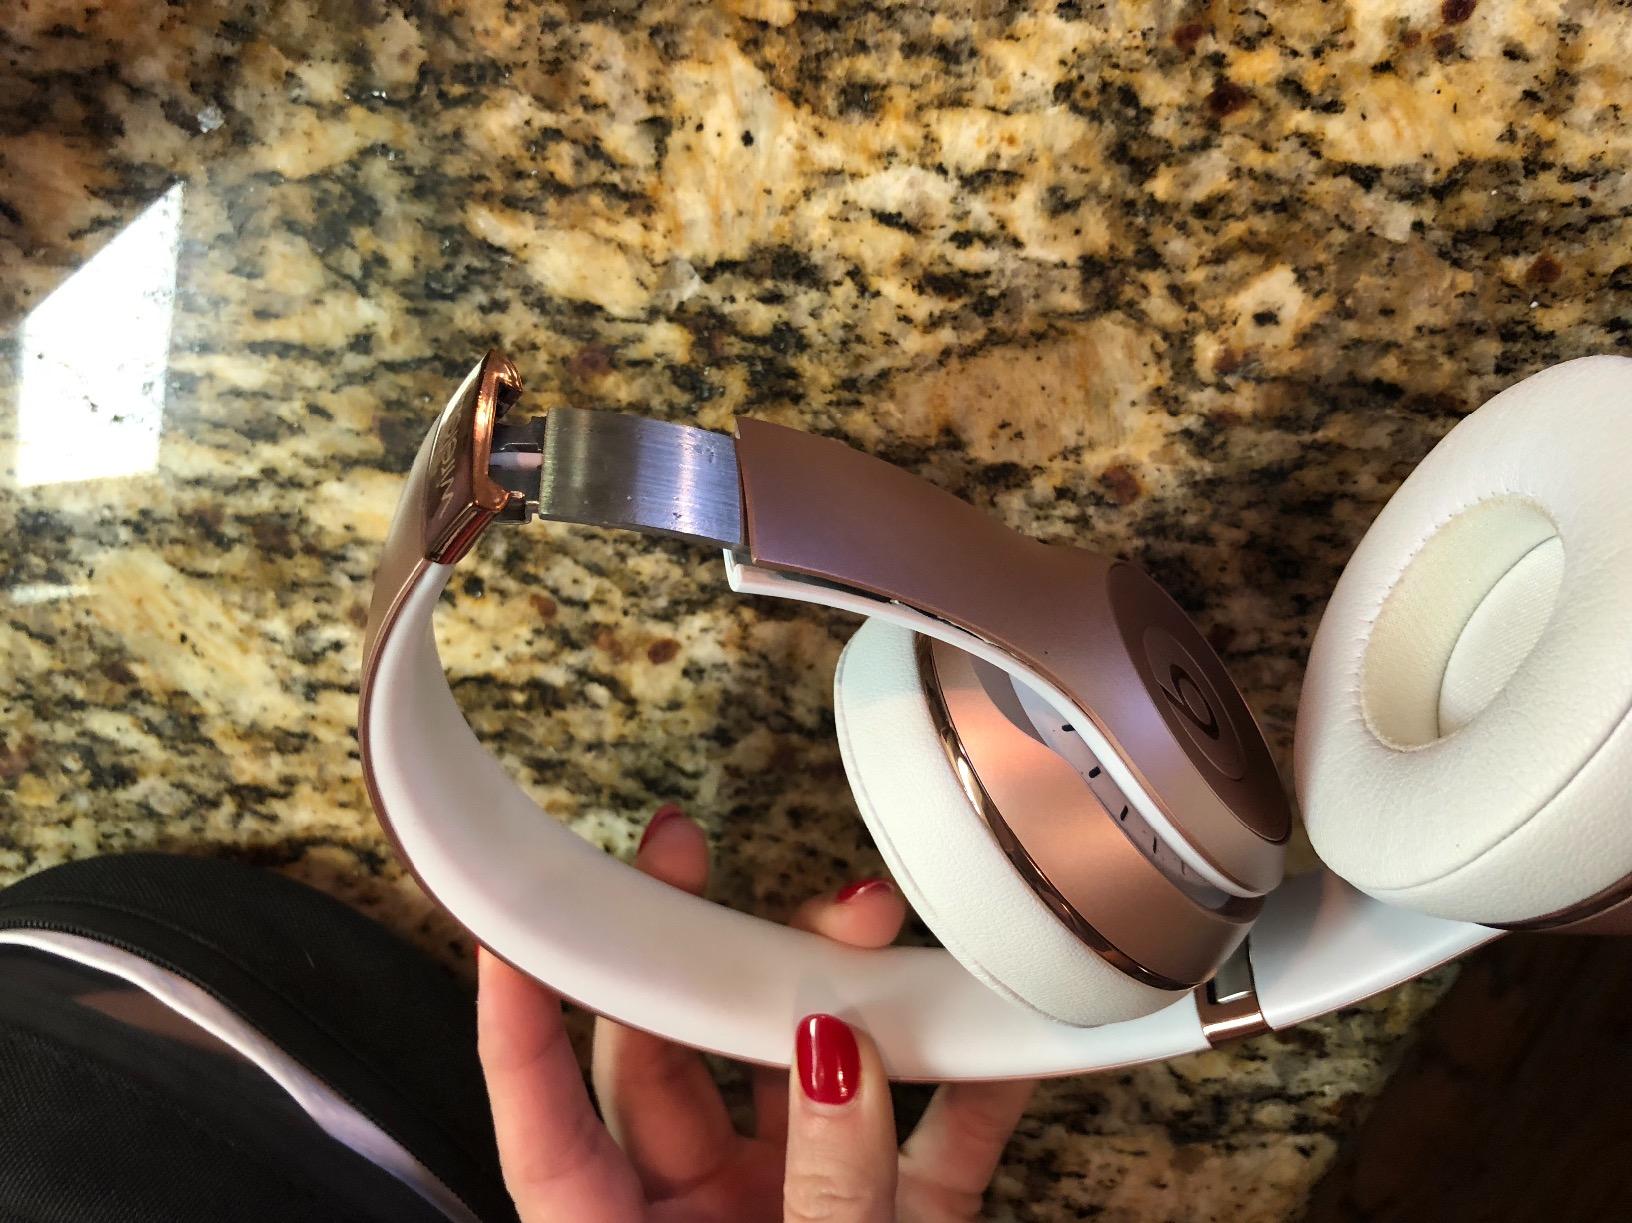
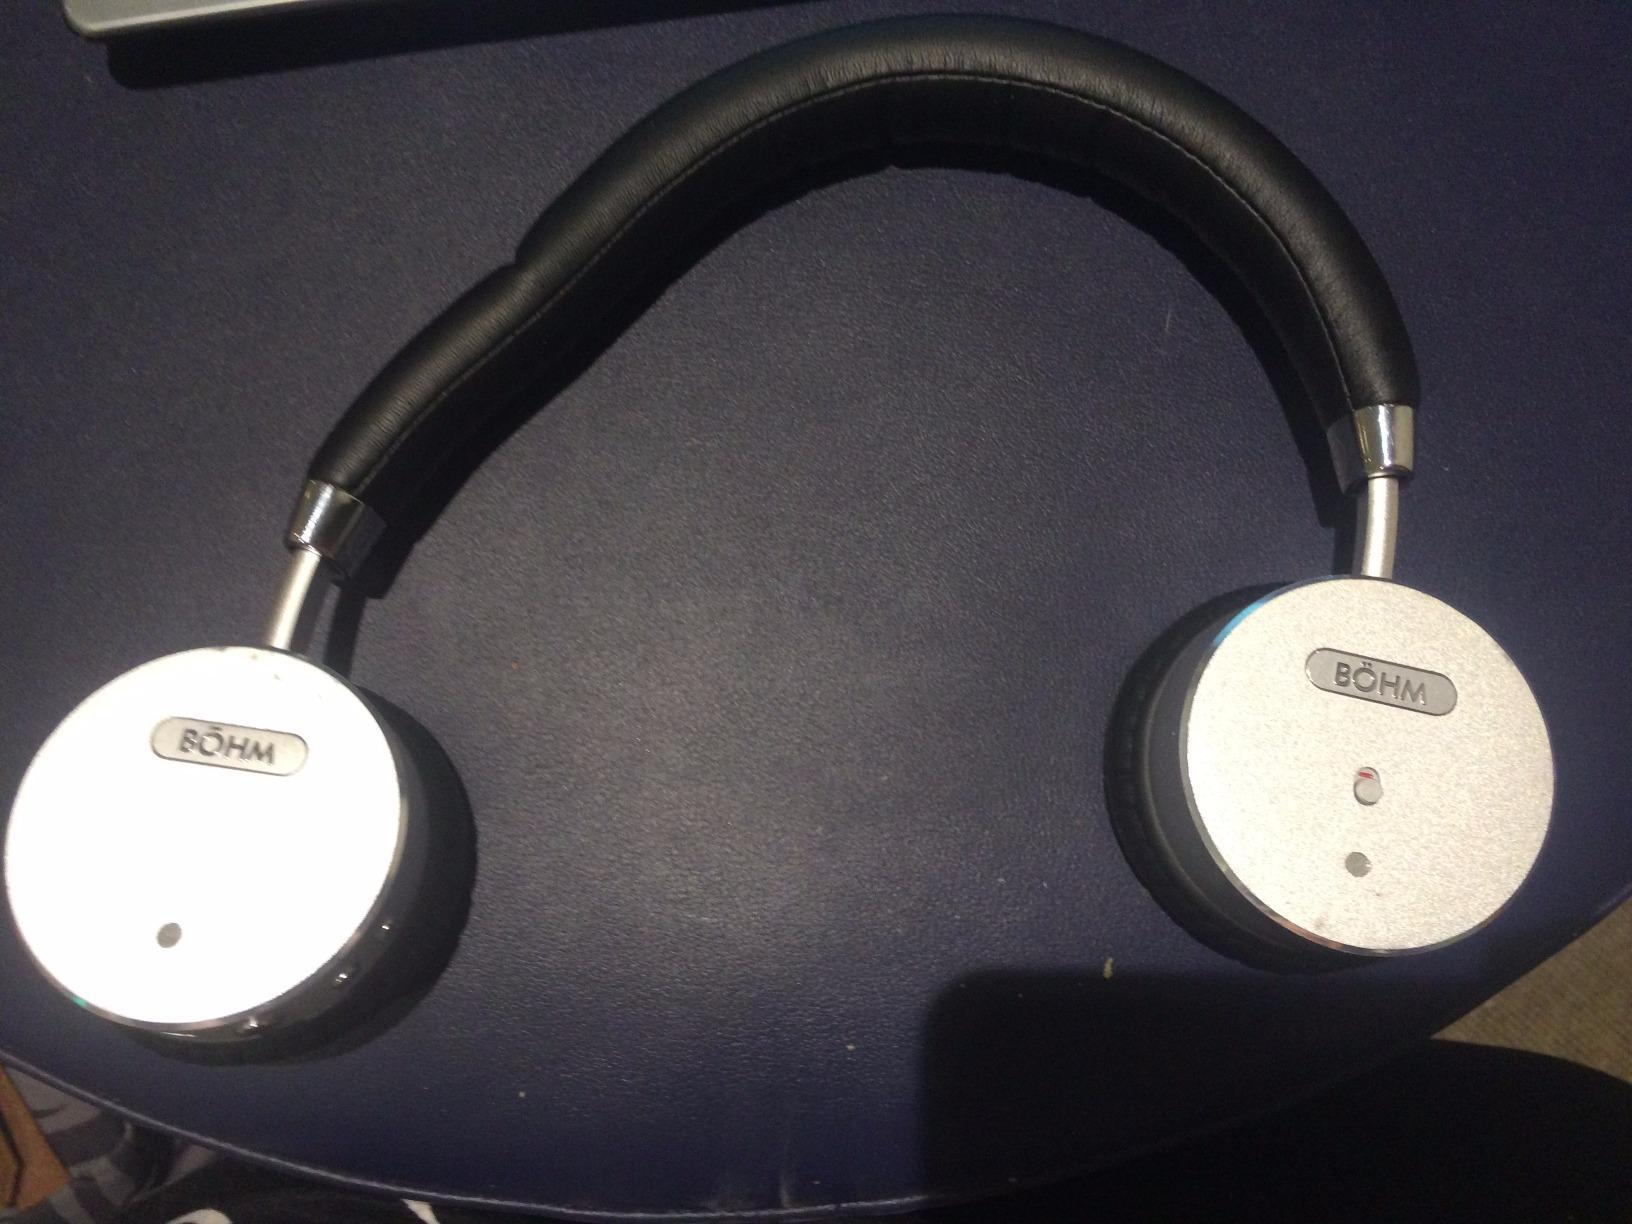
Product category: headphones
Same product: no